Basic Treaty of Friendship and Cooperation

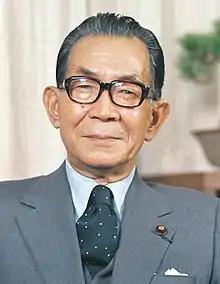
Prime Minister Takeo Miki in 1974

In a new set of proposals received in April 1975, the Japanese appeared to concede on the retrospectivity interpretation, putting forth a new phraseology for Articles VII and IX that would solve the contentious situation. Instead of the traditional MFN formula of "treatment no less favourable" it could be replaced by the concept of ‘fair and equitable treatment’ and ‘non-discrimination’ accorded by the contracting party to any third country. The ‘expressions’ of MFN treatment were further clarified in an informal meeting at the Gaimusho between Ashton Calvert, Secretary of the Australian embassy in Tokyo and Tadayuki Nonoyama, a member of the Japanese delegation. What was agreed in the meeting came to be accepted by both sides to be integrated into the final treaty.